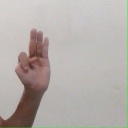
अक्षर: भ